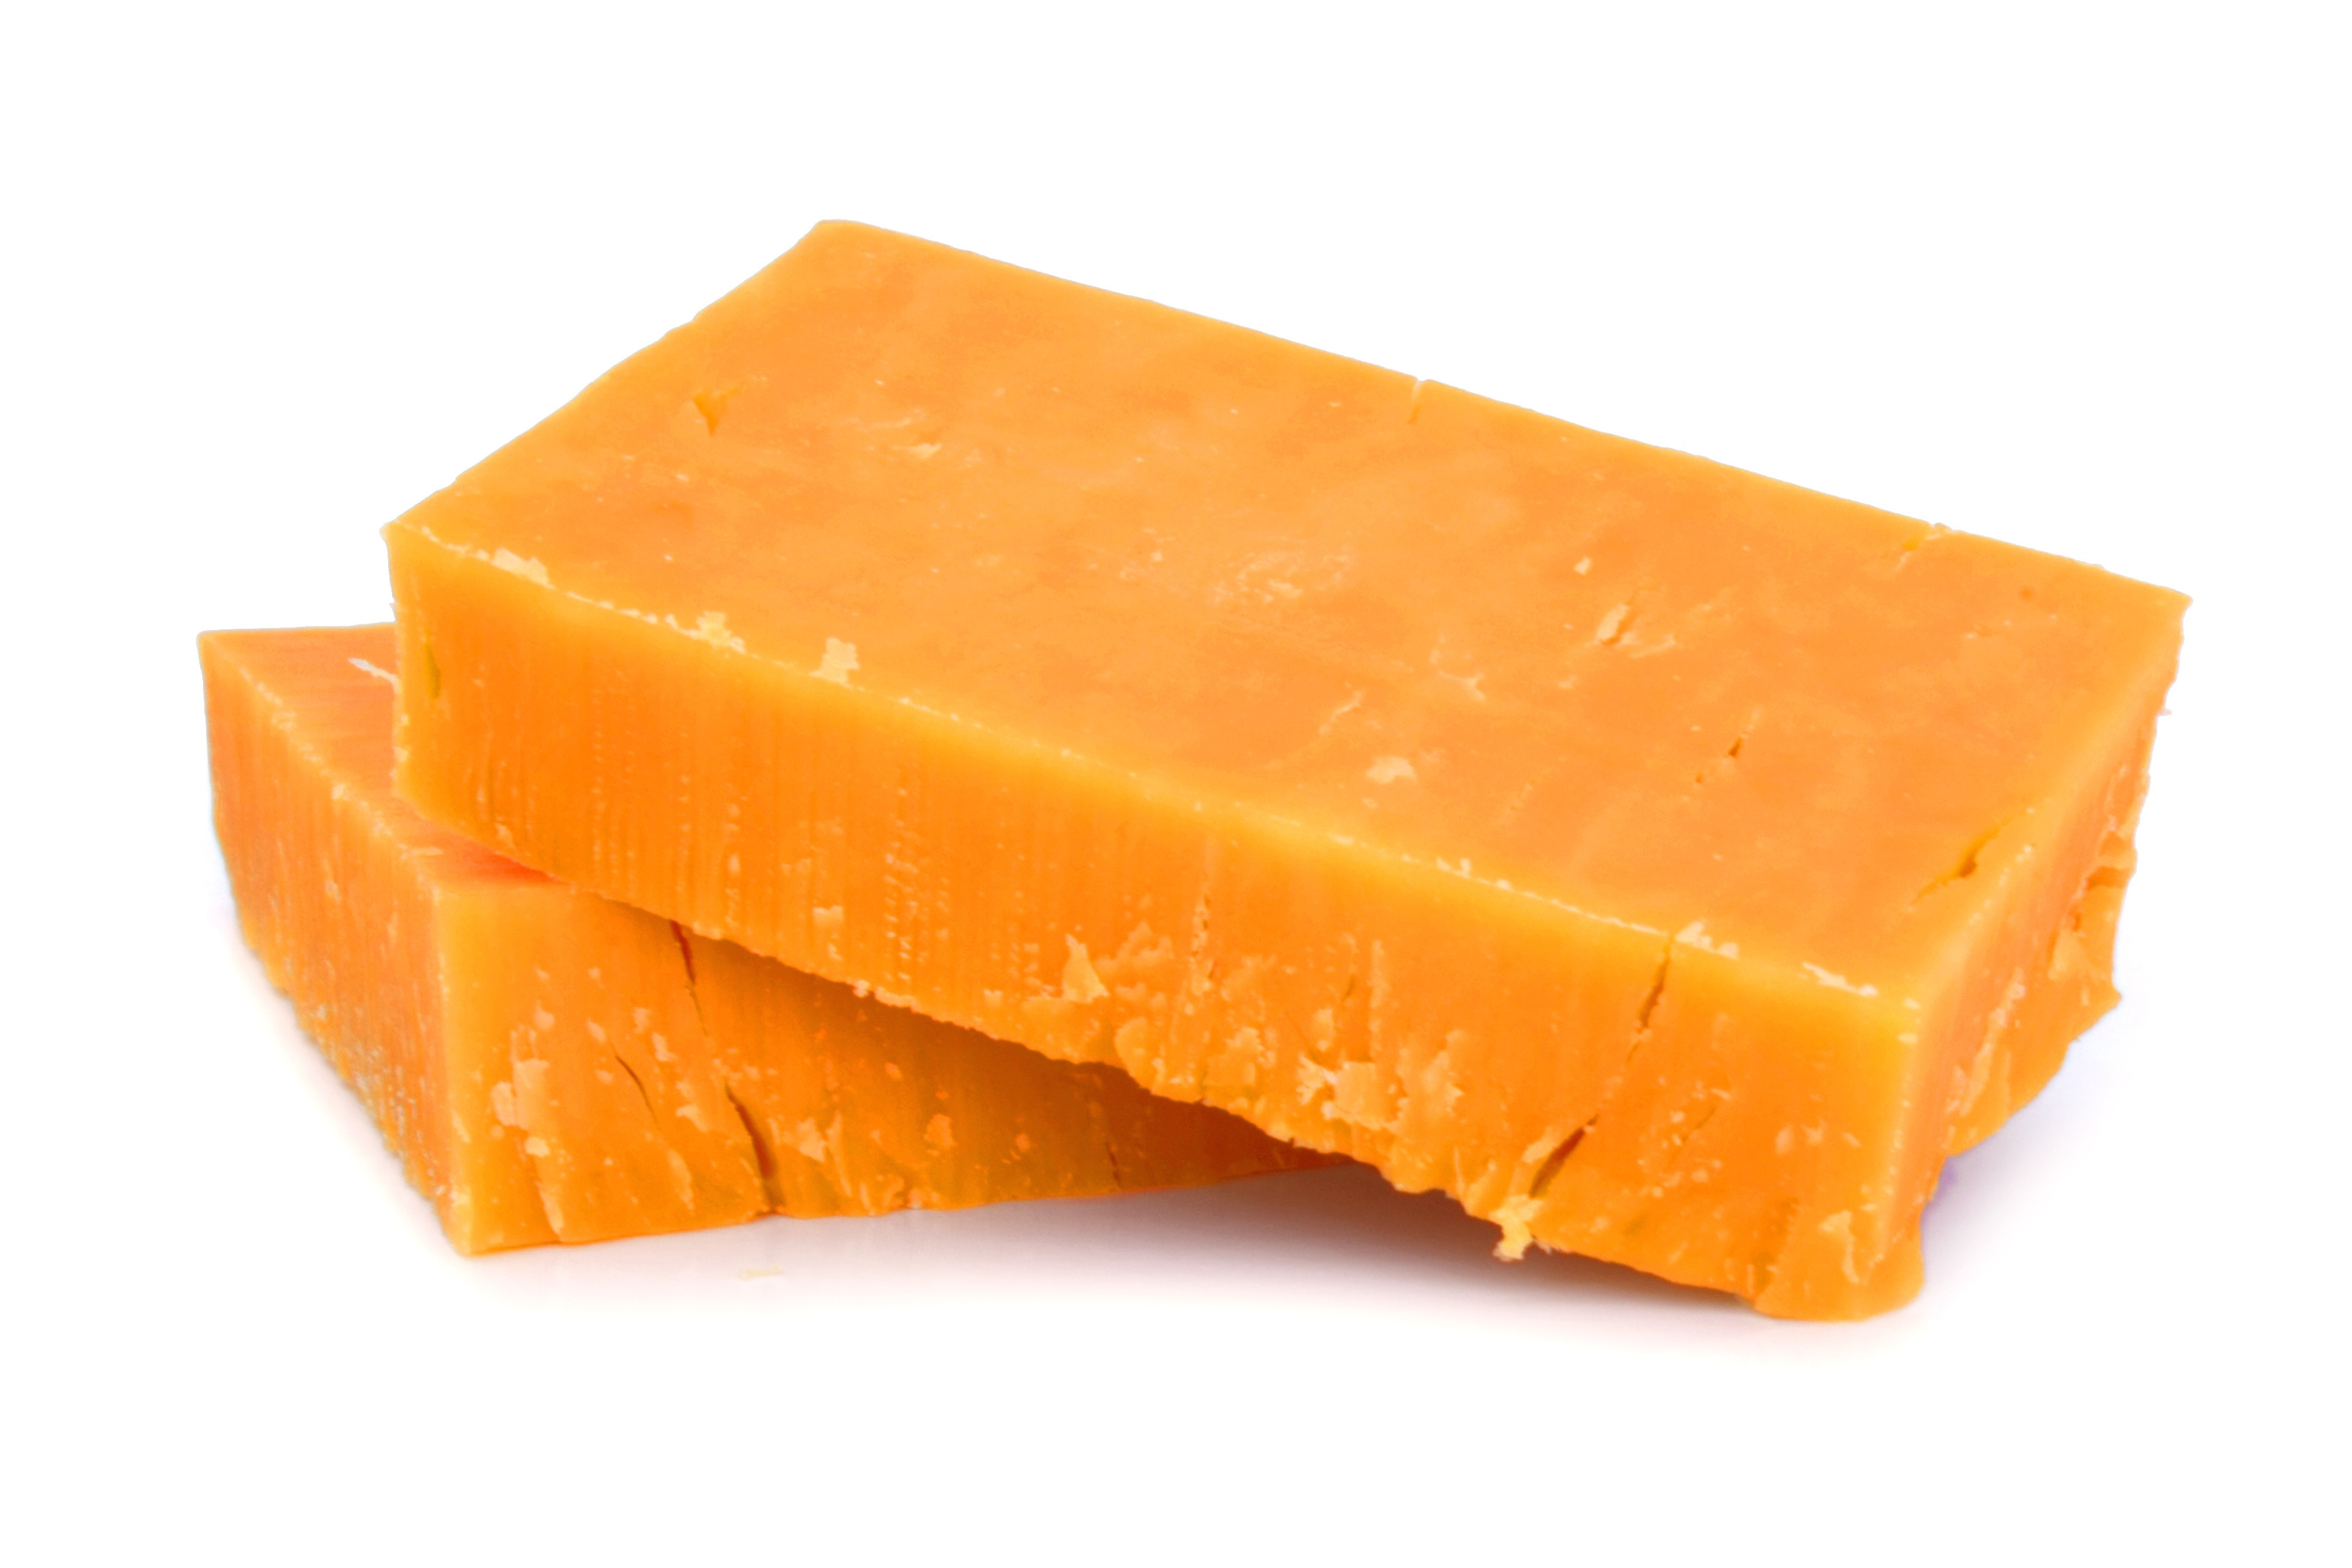
food, produce, dairy product, cheddar, flowering plant, parmigiano reggiano, matured cheddar, natural cheddar, cheddar cheese, gruy re cheese